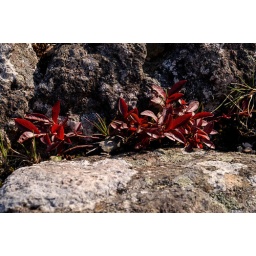
Pic from 2006.  Cliff overlooking Portugal Cove area has plants growing in rock crevices.